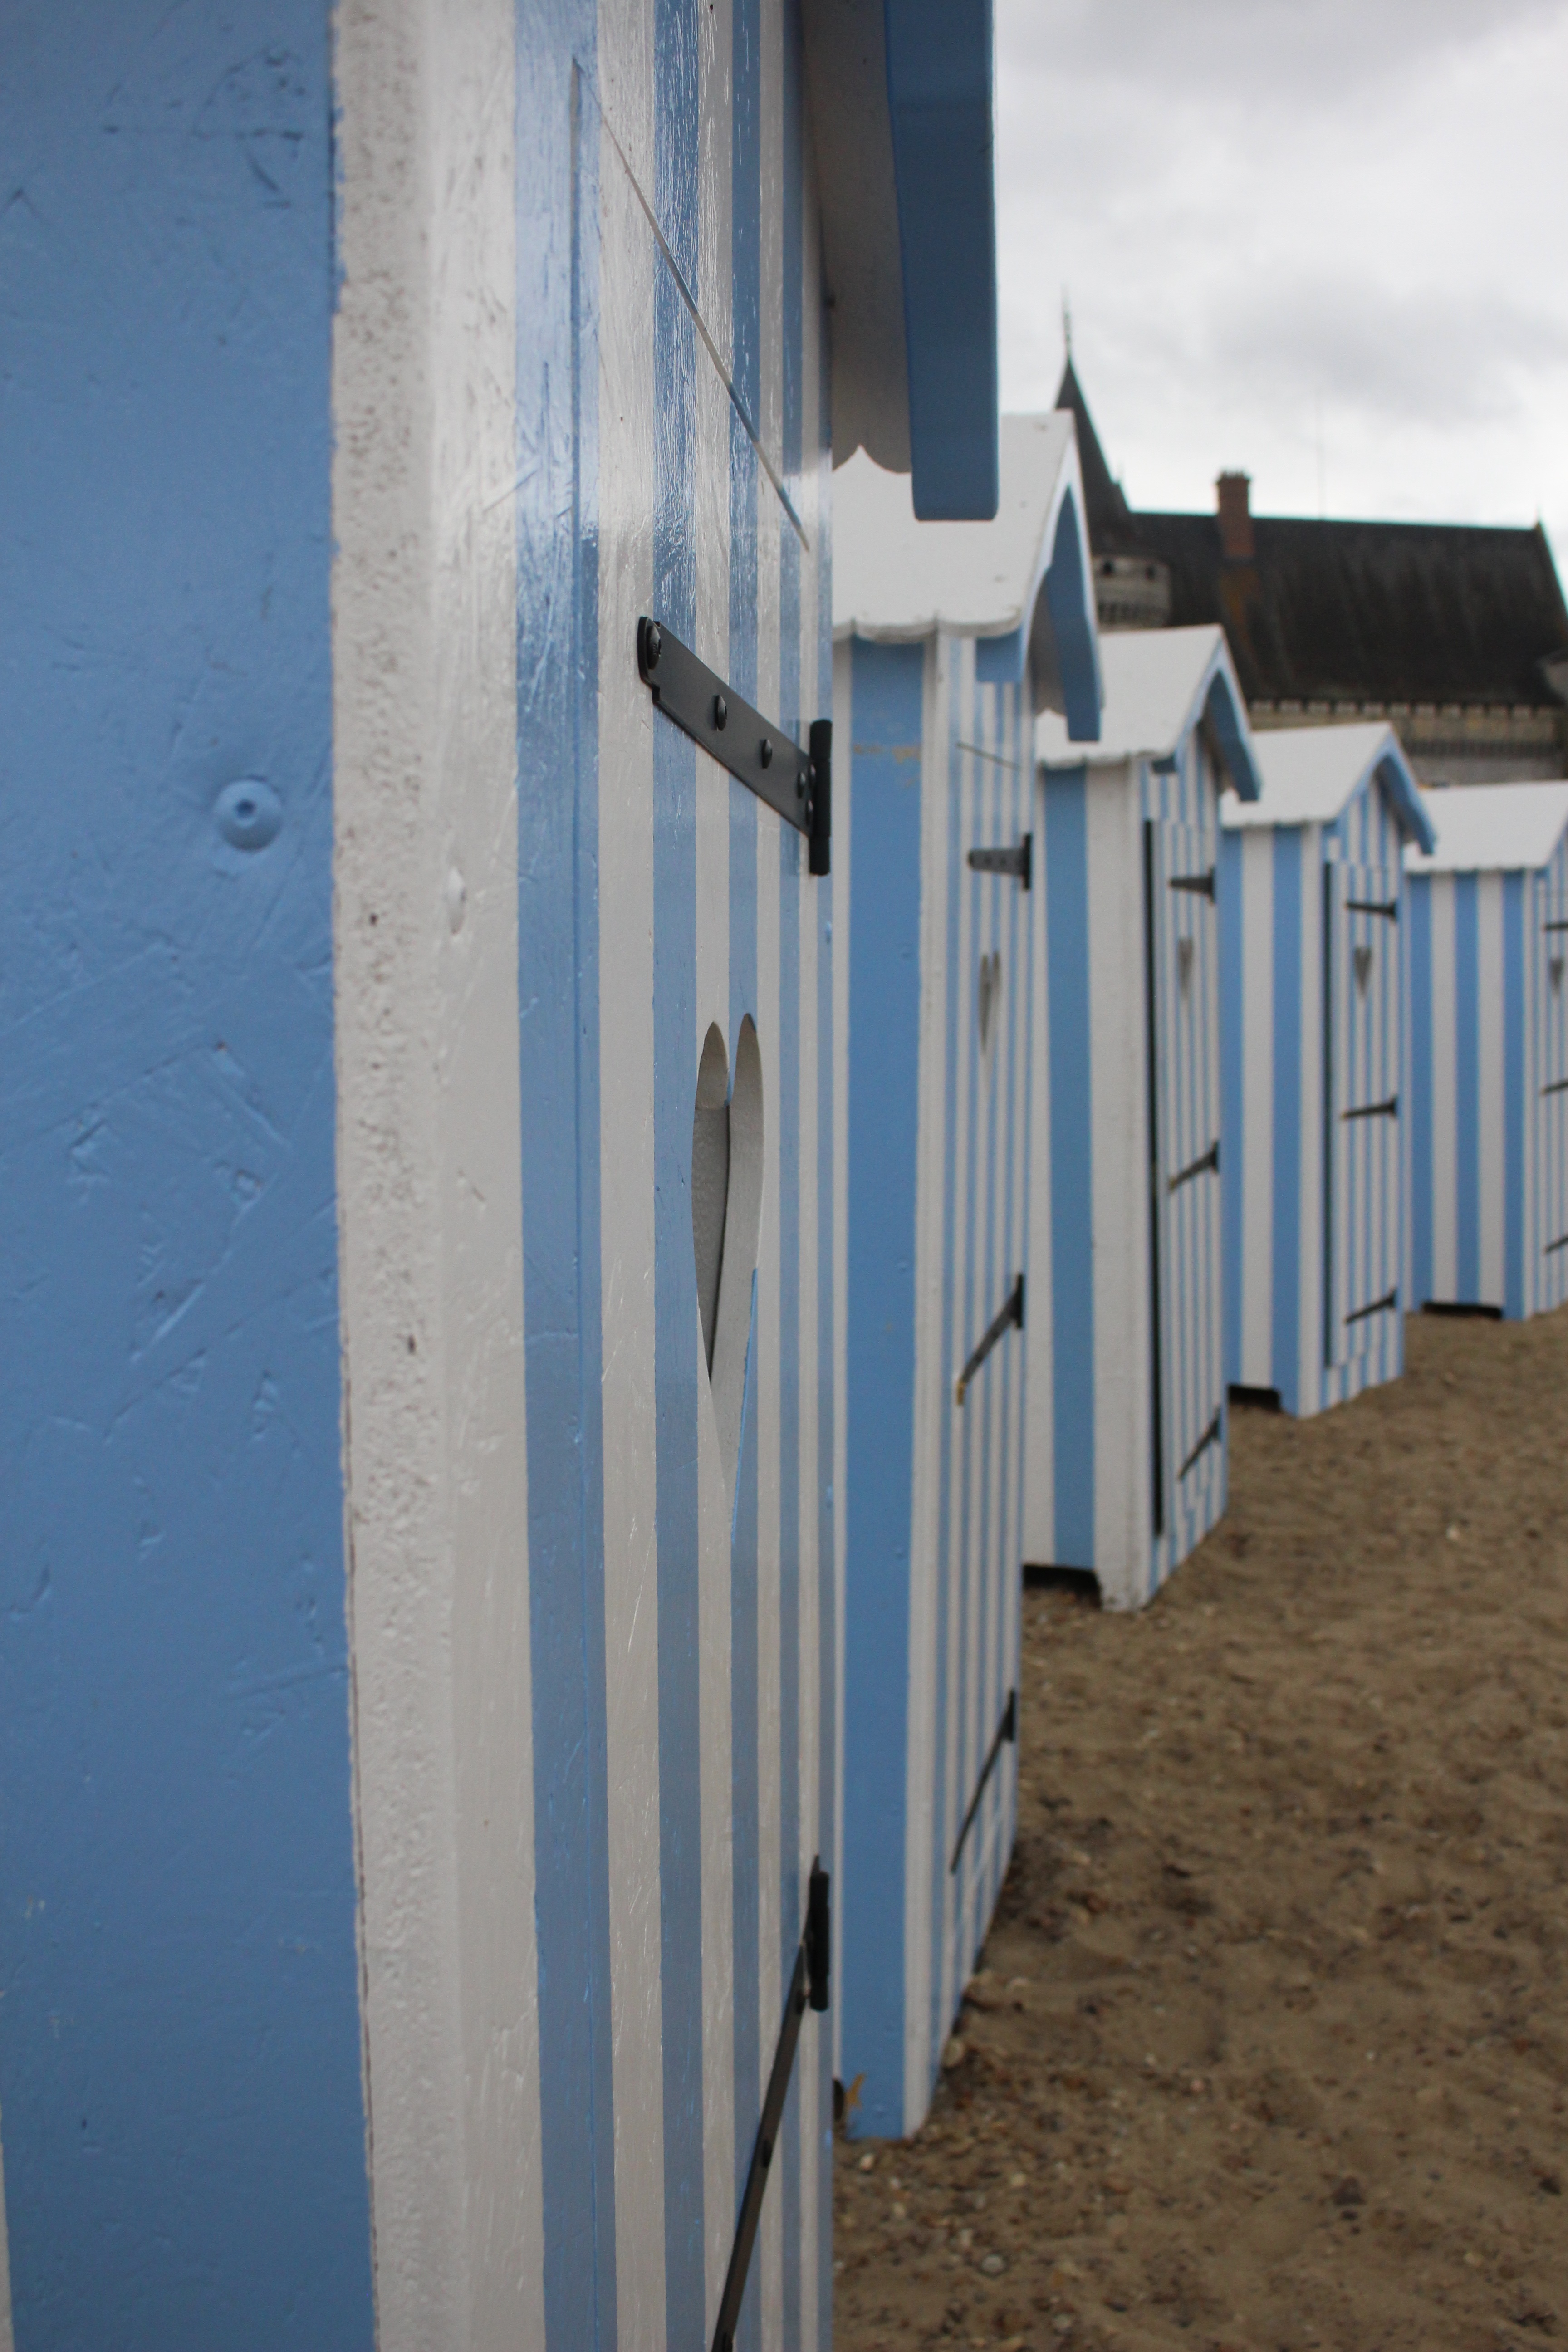
beach, fence, wood, wall, toilet, blue, freedom, door